Granby, Missouri

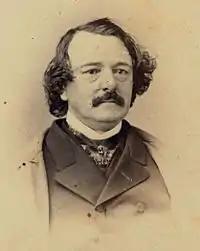
Henry Taylor Blow

Many residents fled the town after the Civil War occupations. The Granby Mining and Smelting Company was reorganized after the war by Henry Taylor Blow.